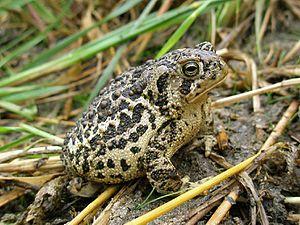
Anaxyrus baxteri est une espèce d'amphibiens de la famille des Bufonidae.